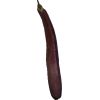
Label: eggplant_long